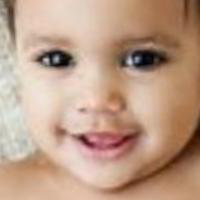
Age group: age 01-10